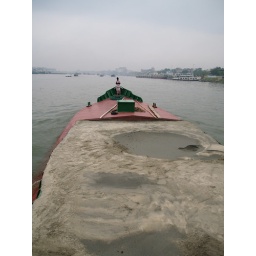
there are numerous sand barges going up and down the river in sadarghat, probably bound for the cement factories.